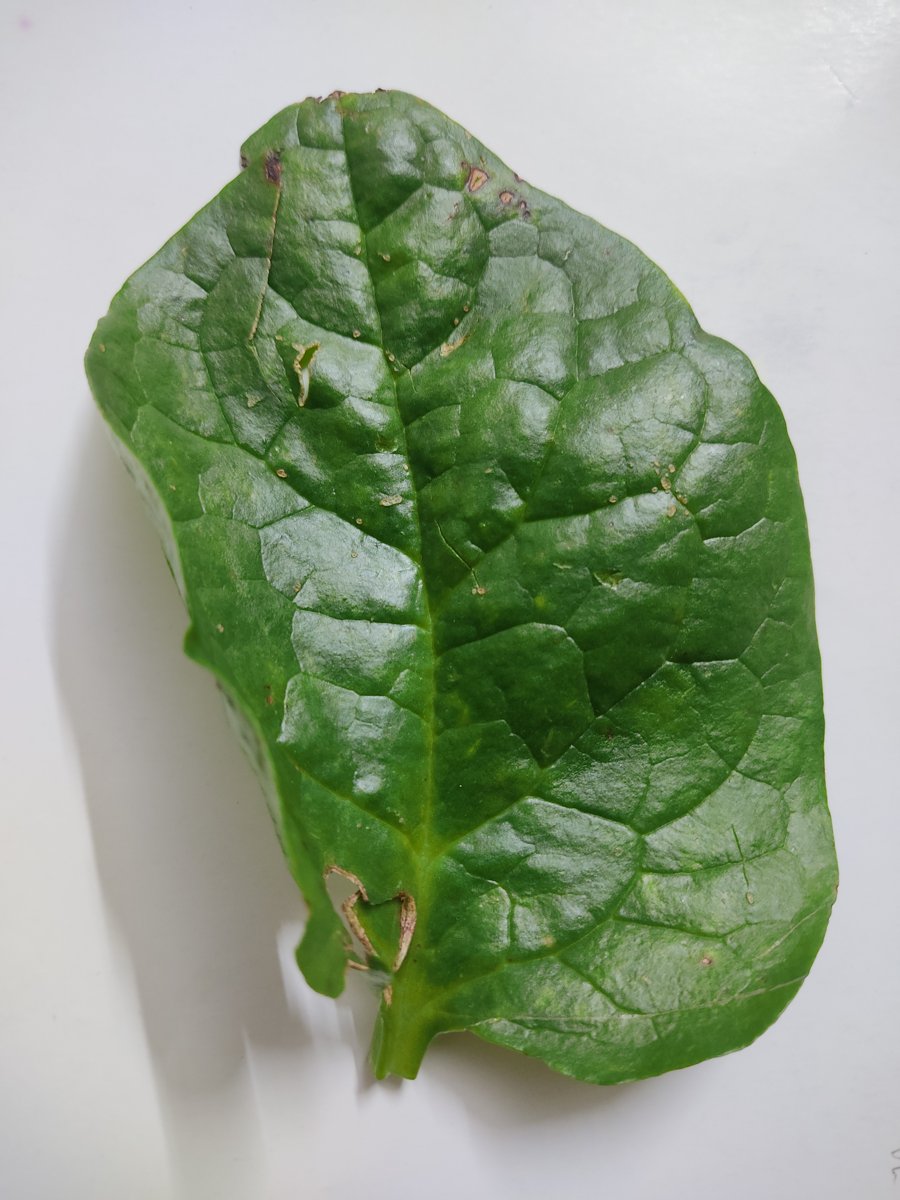
Label: Pest-Damage